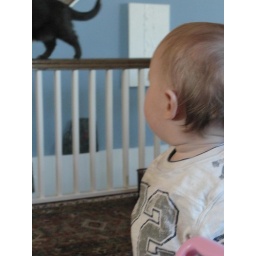
Max contemplates the cat over at Amy's house